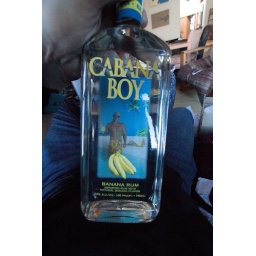
the last bottle of banana cabana boy in existence